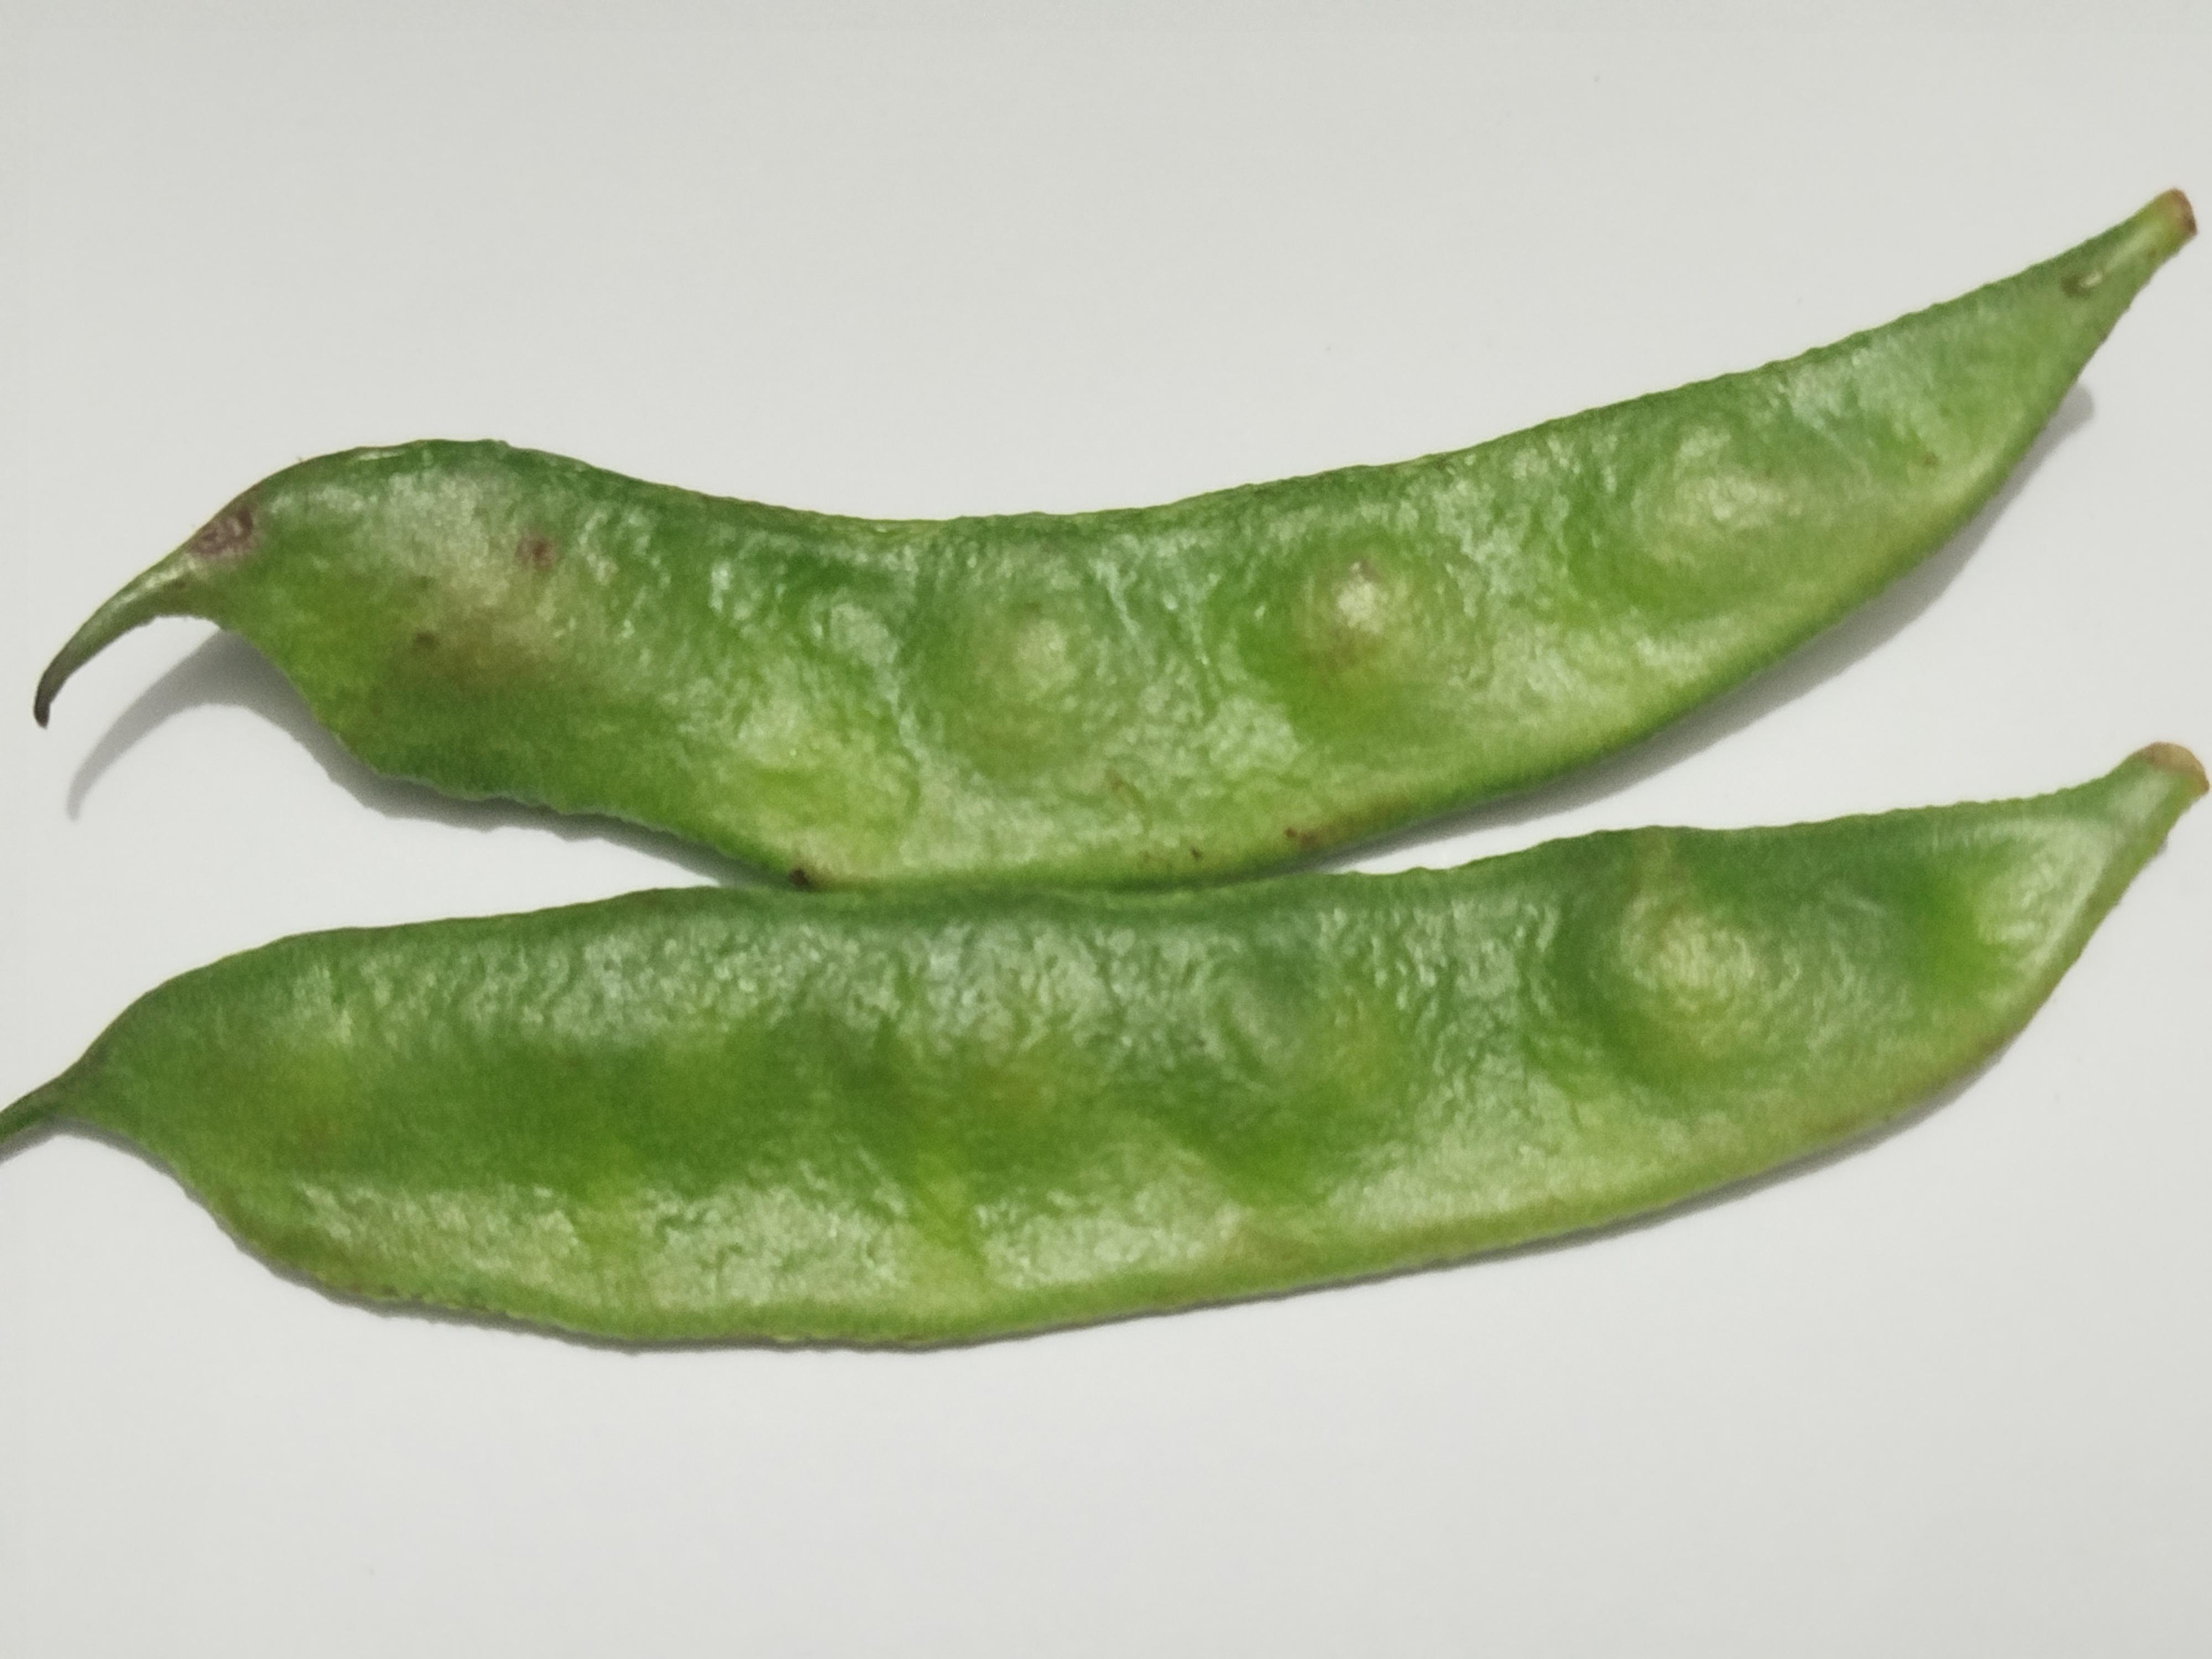
Label: Bean